Ochrolechia africana

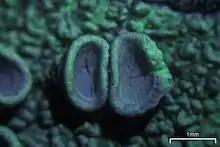
UV-illuminated thallus and apothecia of "Ochrolechia africana"; the yellowish colour results from the fluorescence of lichexanthone.

"Ochrolechia africana" contains several secondary chemicals: the orcinol depsides gyrophoric acid, lecanoric acid, 5-methyl-"O"-methylhiascic acid, 4,5-di-"O"-methylhiascic acid, and the xanthone lichexanthone. It is this latter compound that causes the lichen to fluoresce bright yellow when shone with a UV light.